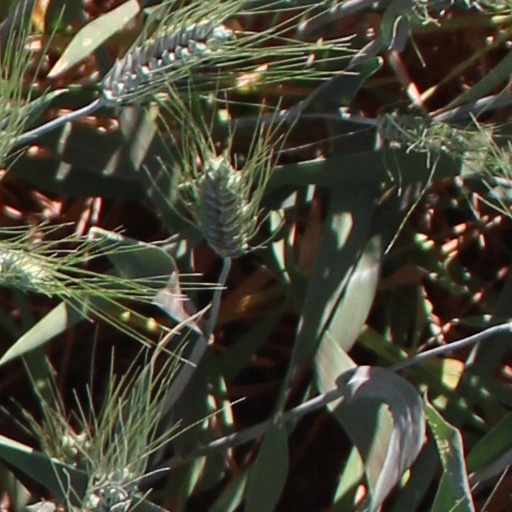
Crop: wheat